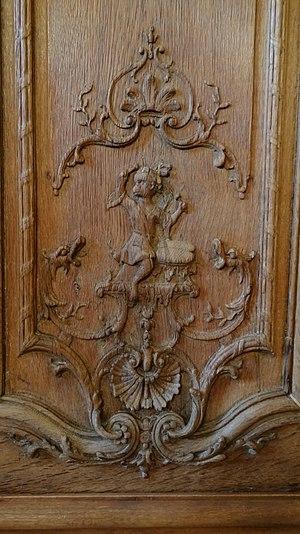
fable de La Fontaine, le Singe, Boiseries de la salle à manger de l'Hôtel de Noirmoutier, Paris This building is indexed in the Base Mérimée, a database of architectural heritage maintained by the French Ministry of Culture,
Le Singe est la dix-neuvième fable du livre XII de Jean de La Fontaine situé dans le troisième et dernier recueil des Fables de La Fontaine, édité pour la première fois en 1693 mais daté de 1694.